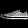
Label: Sneaker